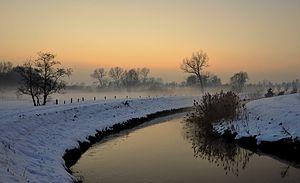
La Grande-Nèthe est un cours d'eau de Belgique, et un sous-affluent de l'Escaut par la Nèthe et le Rupel.